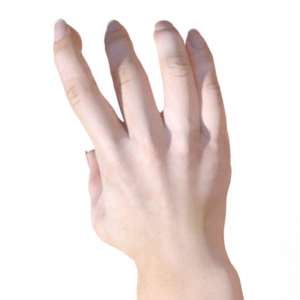
Label: paper